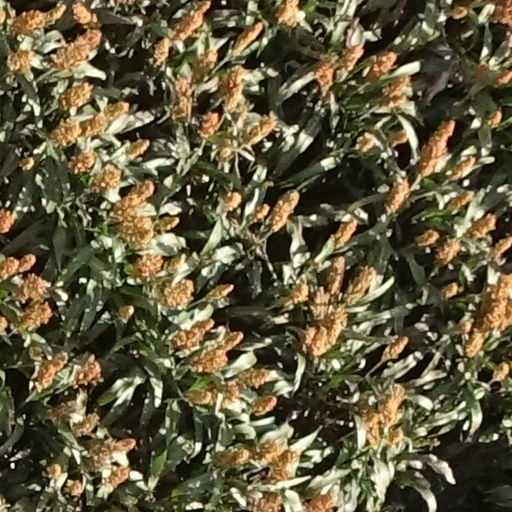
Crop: sorghum